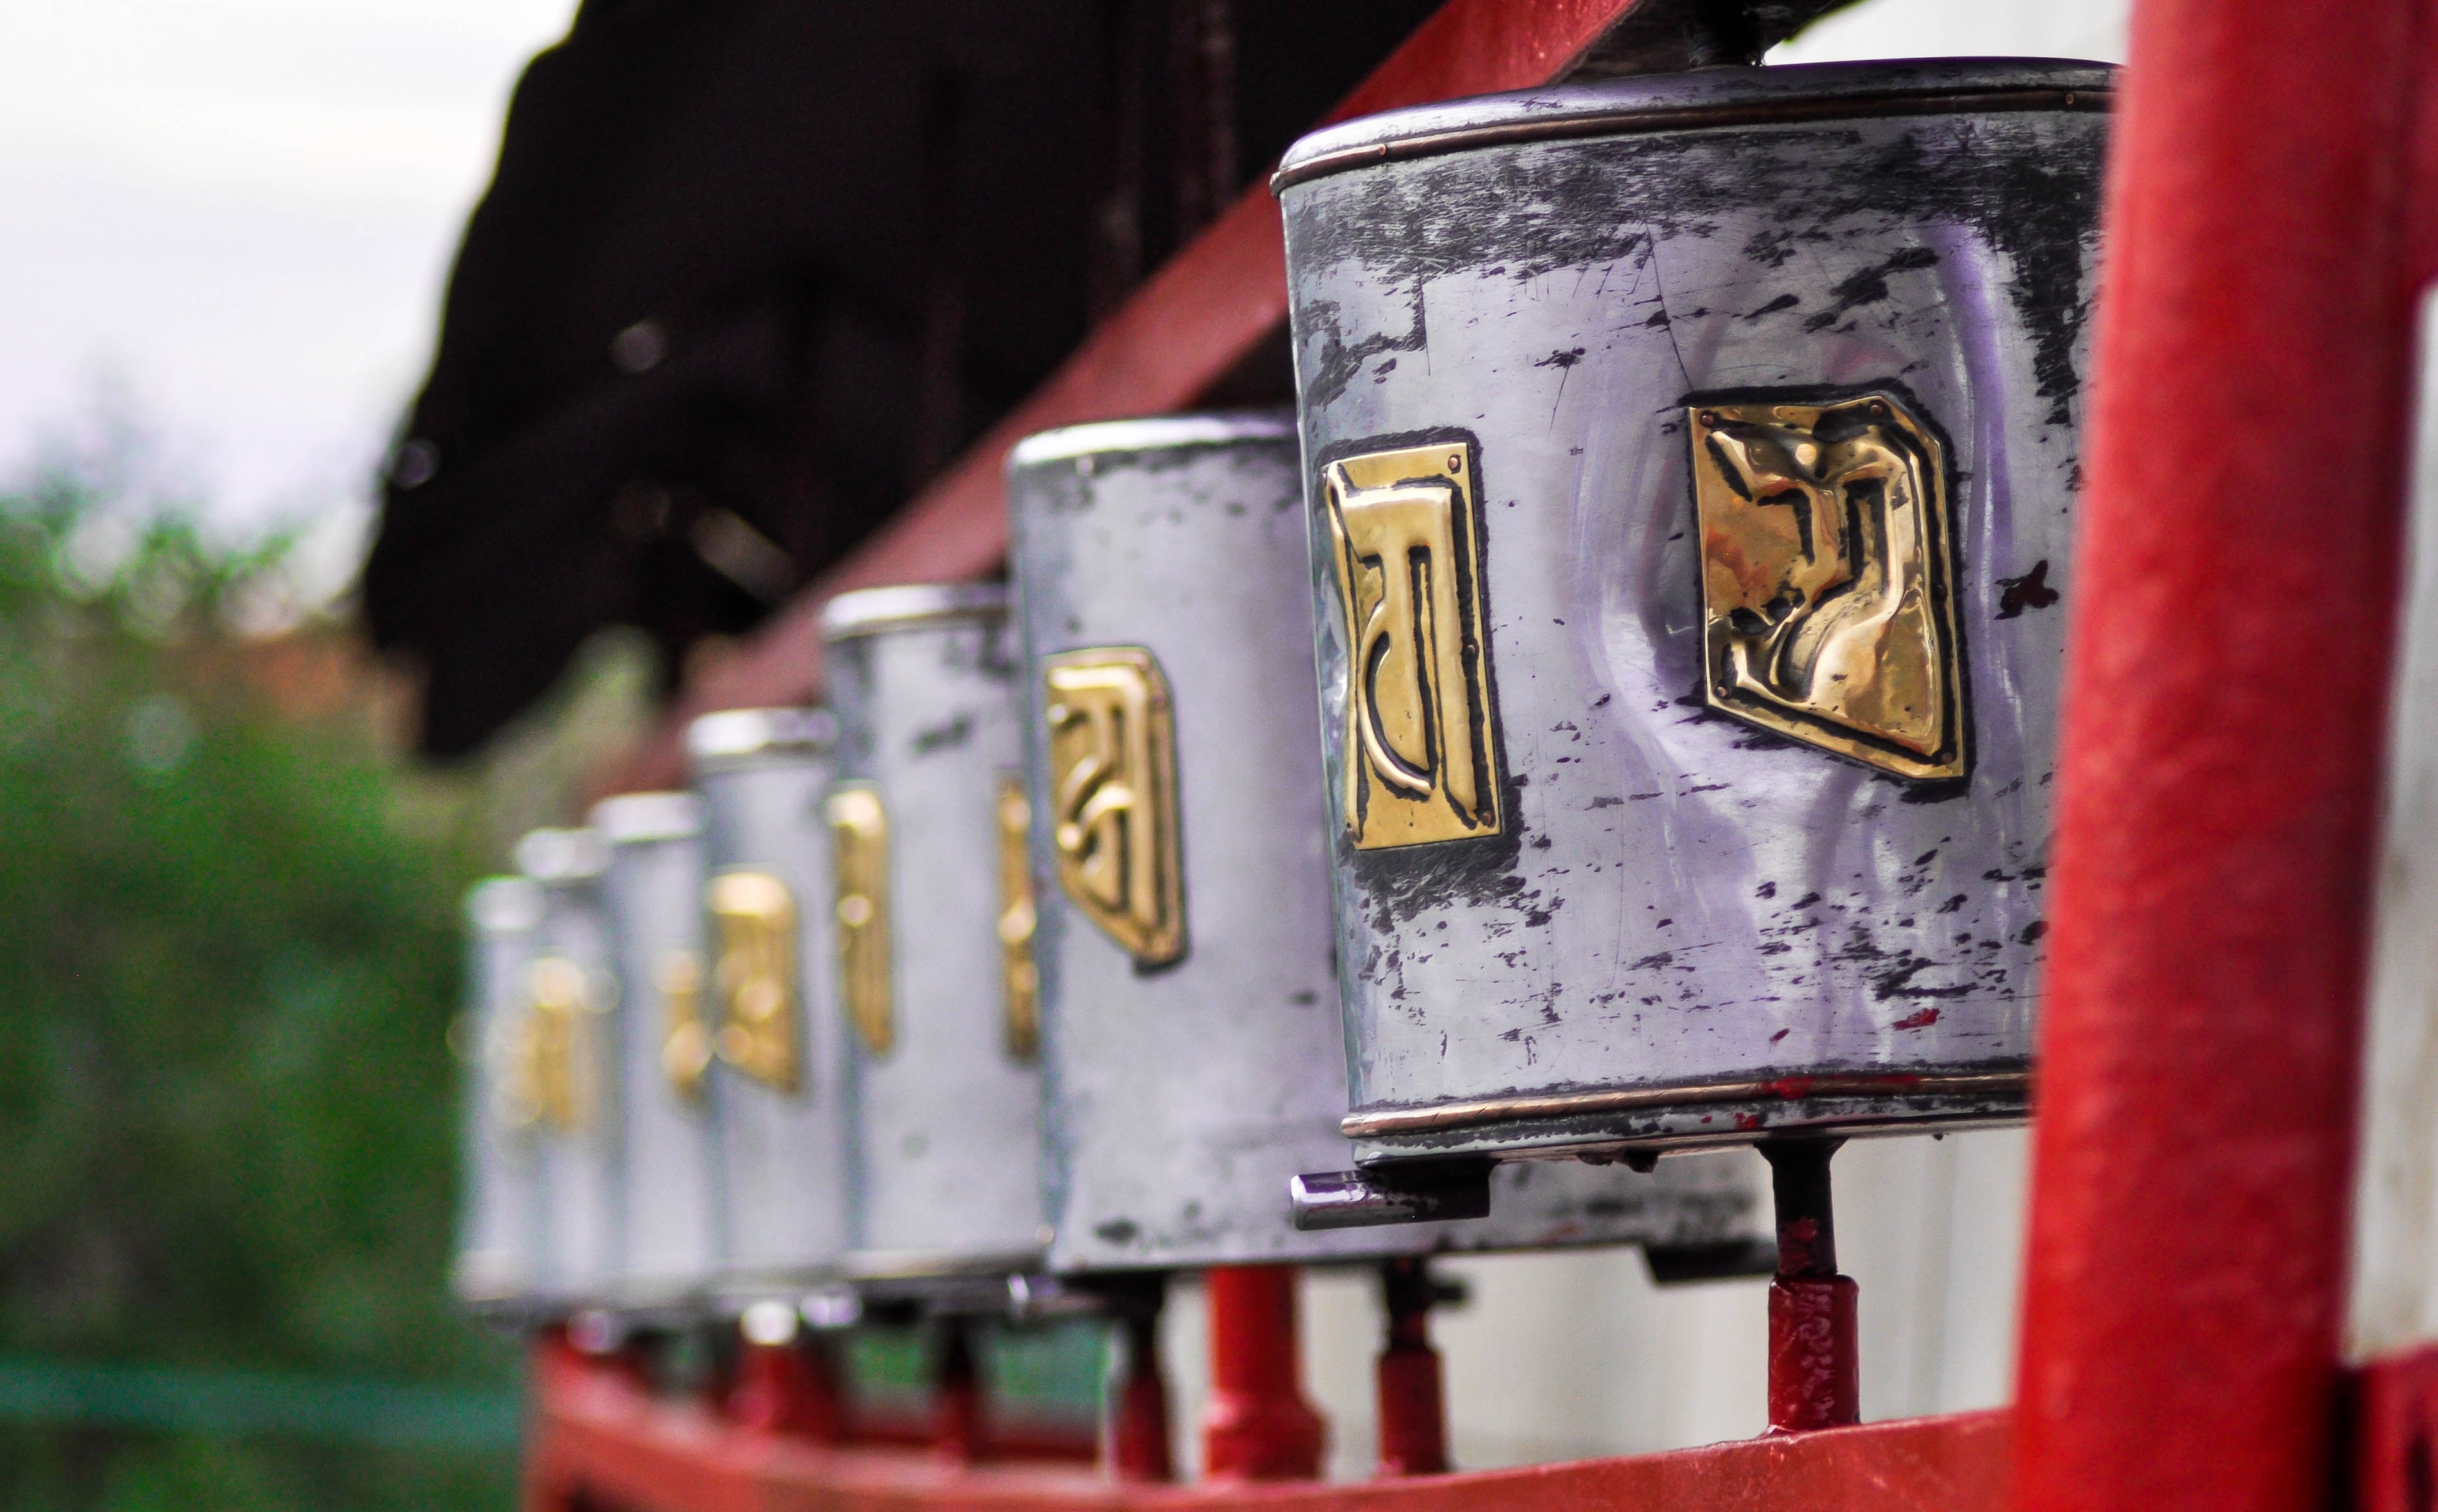
wheel, old, travel, red, vehicle, symbol, color, metal, buddhist, buddhism, religion, asia, tourism, pray, tibet, religious, temple, monastery, prayer, culture, worship, traditional, mongolian, tibetan, mantra, prayer wheel